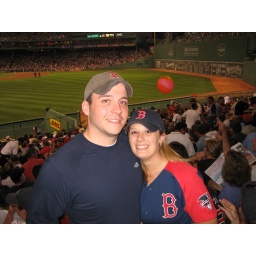
Katie and I in our original seats in the right field bleachers